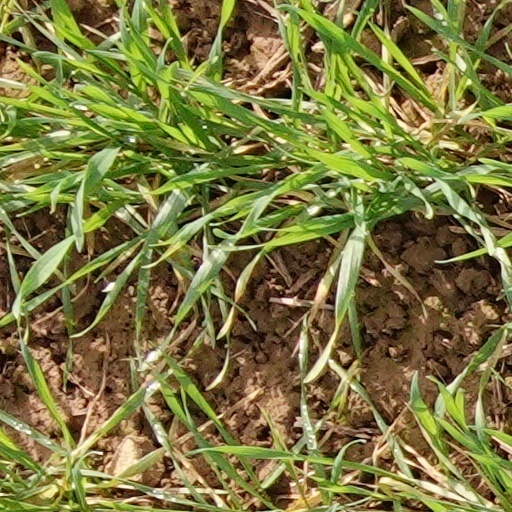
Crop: wheat